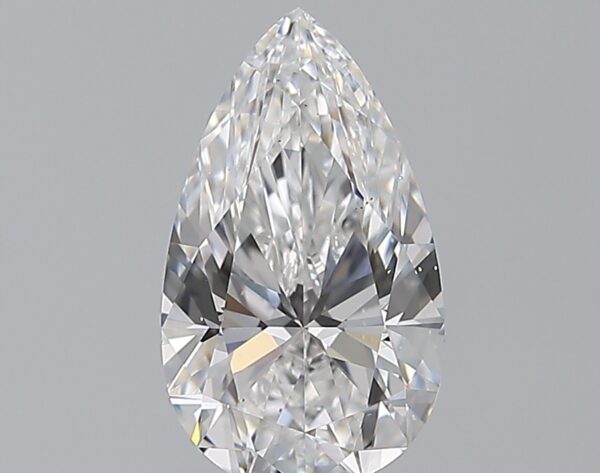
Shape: pear
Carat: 1.51
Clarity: VS2
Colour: D
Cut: EX
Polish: EX
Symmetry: EX
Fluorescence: M
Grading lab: GIA
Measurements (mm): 10.5 x 6.13 x 3.85